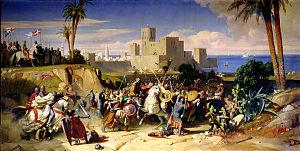
Cette page regroupe les événements concernant les Croisades qui sont survenus en 1197 :
Les salles des Croisades du château de Versailles créées par Louis-Philippe en 1843 comportent les armoiries et noms des principaux chefs croisés.
Cette page concerne l’année 1197 du calendrier julien.